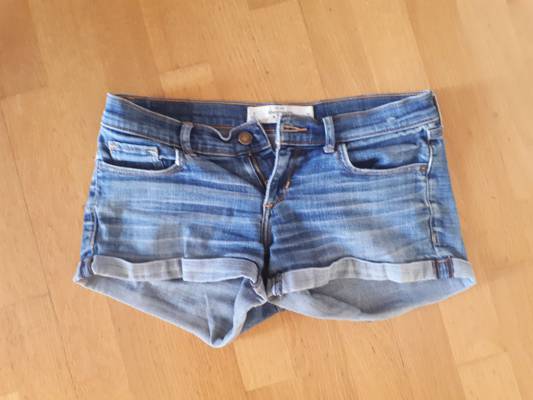
Waste category: clothes